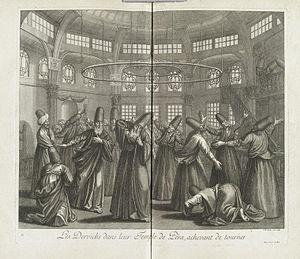
Les Observations sur la religion, les lois, le gouvernement et les mœurs des Turcs sont un essai du diplomate anglais James Porter publié en 1768. Elles constituent une description globale de la société ottomane du milieu du XVIIIᵉ siècle. Elles accordent une place centrale à la religion en se basant sur l'observation acérée du diplomate.